Apollo

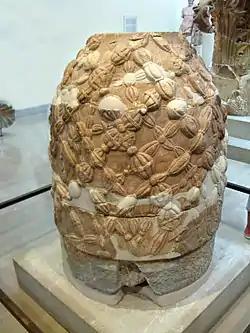
Omphalos in the Museum of Delphi

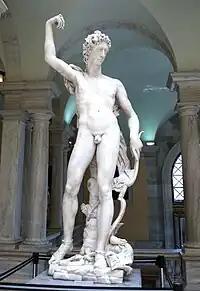
"Apollo Victorious over the Python" by Pietro Francavilla (1591), depicting Apollo's victory over the serpent Python (The Walters Art Museum)

Apollo was worshipped throughout the Roman Empire. In the traditionally Celtic lands, he was most often seen as a healing and sun god. He was often equated with Celtic gods of similar character.